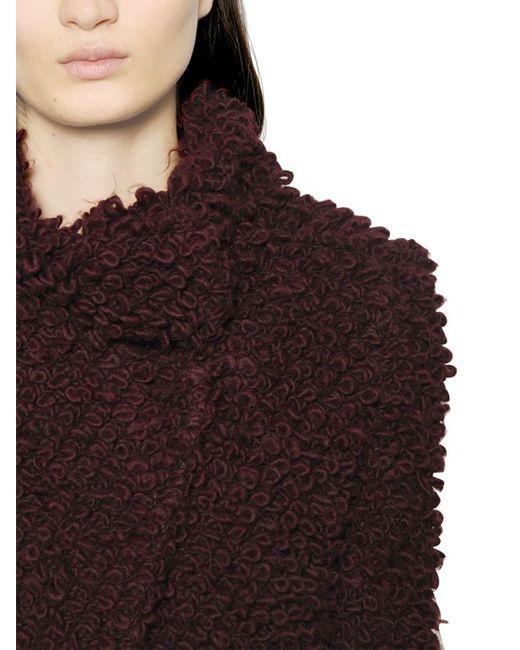
Roter Baumwollmantel oder Pullover mit winzigen runden Designs, Herbst- oder Winterkleidung